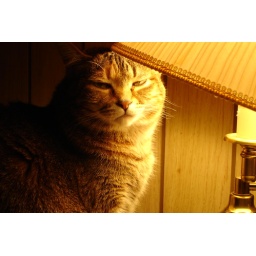
Squeaky is in love with the desk lamp